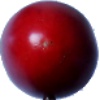
Label: Tamarillo 1